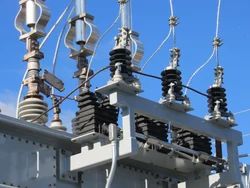
Label: Commercial_Electrical_Work